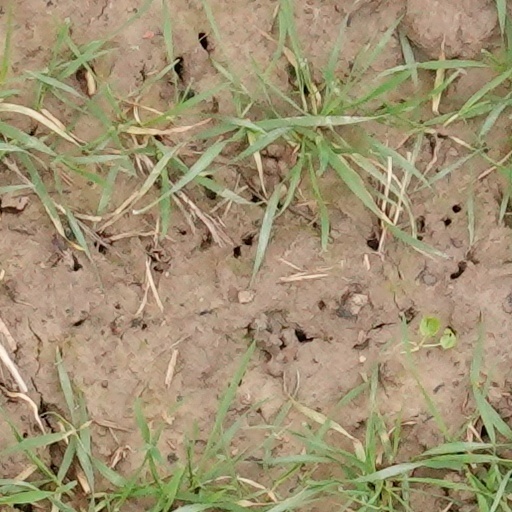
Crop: wheat